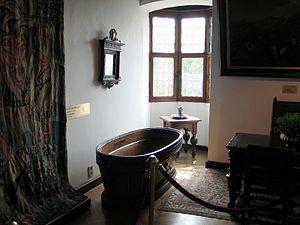
Le domaine de la forteresse de Gaasbeek ou Gaesbeek se trouve au cœur du Pajottenland, à proximité de Bruxelles.